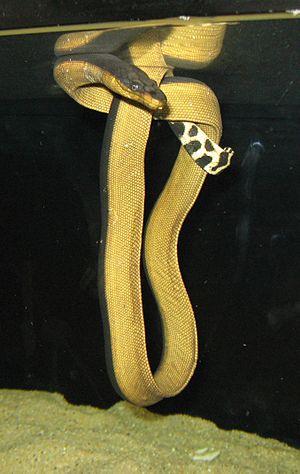
Hydrophis platurus est une espèce de serpent marin de la famille des Elapidae. En français il peut être nommé Pélamide ou Serpent marin noir et jaune.